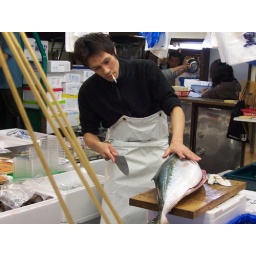
Largest wholesale fish market in the world. 5:30 a.m.